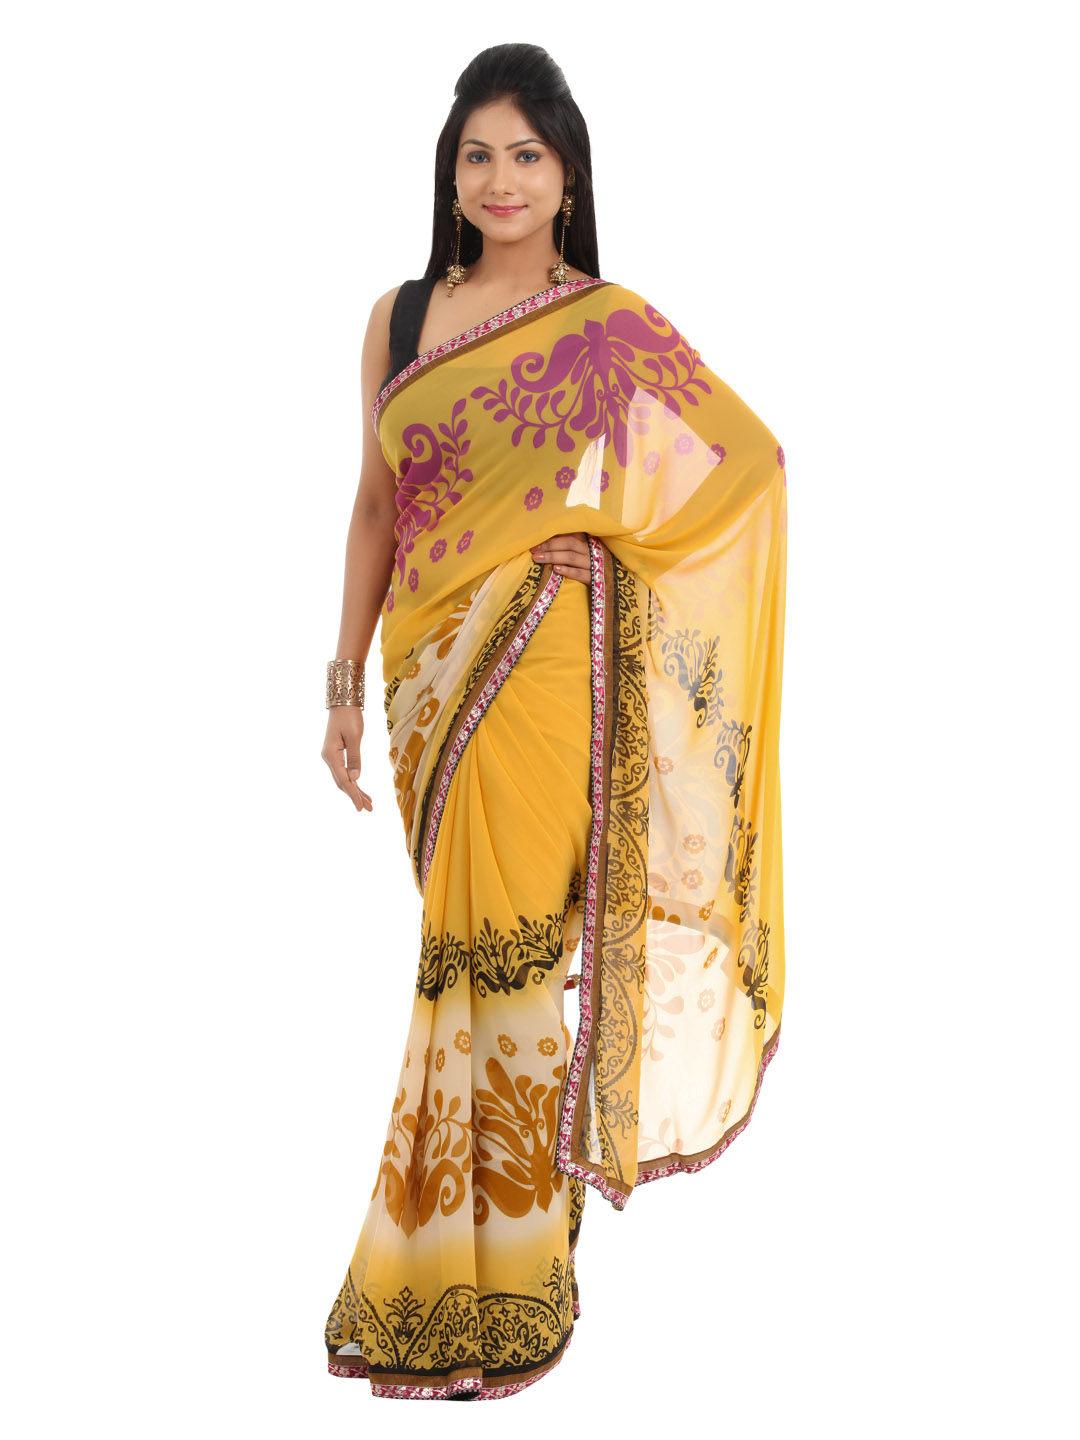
FNF Printed Yellow Sari
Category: Apparel / Saree / Sarees
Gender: Women
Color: Yellow
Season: Fall 2012
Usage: Ethnic